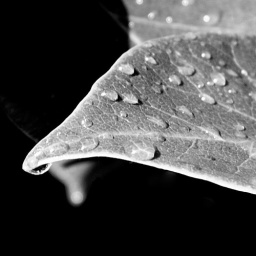
Leaves in black and white - Fallen